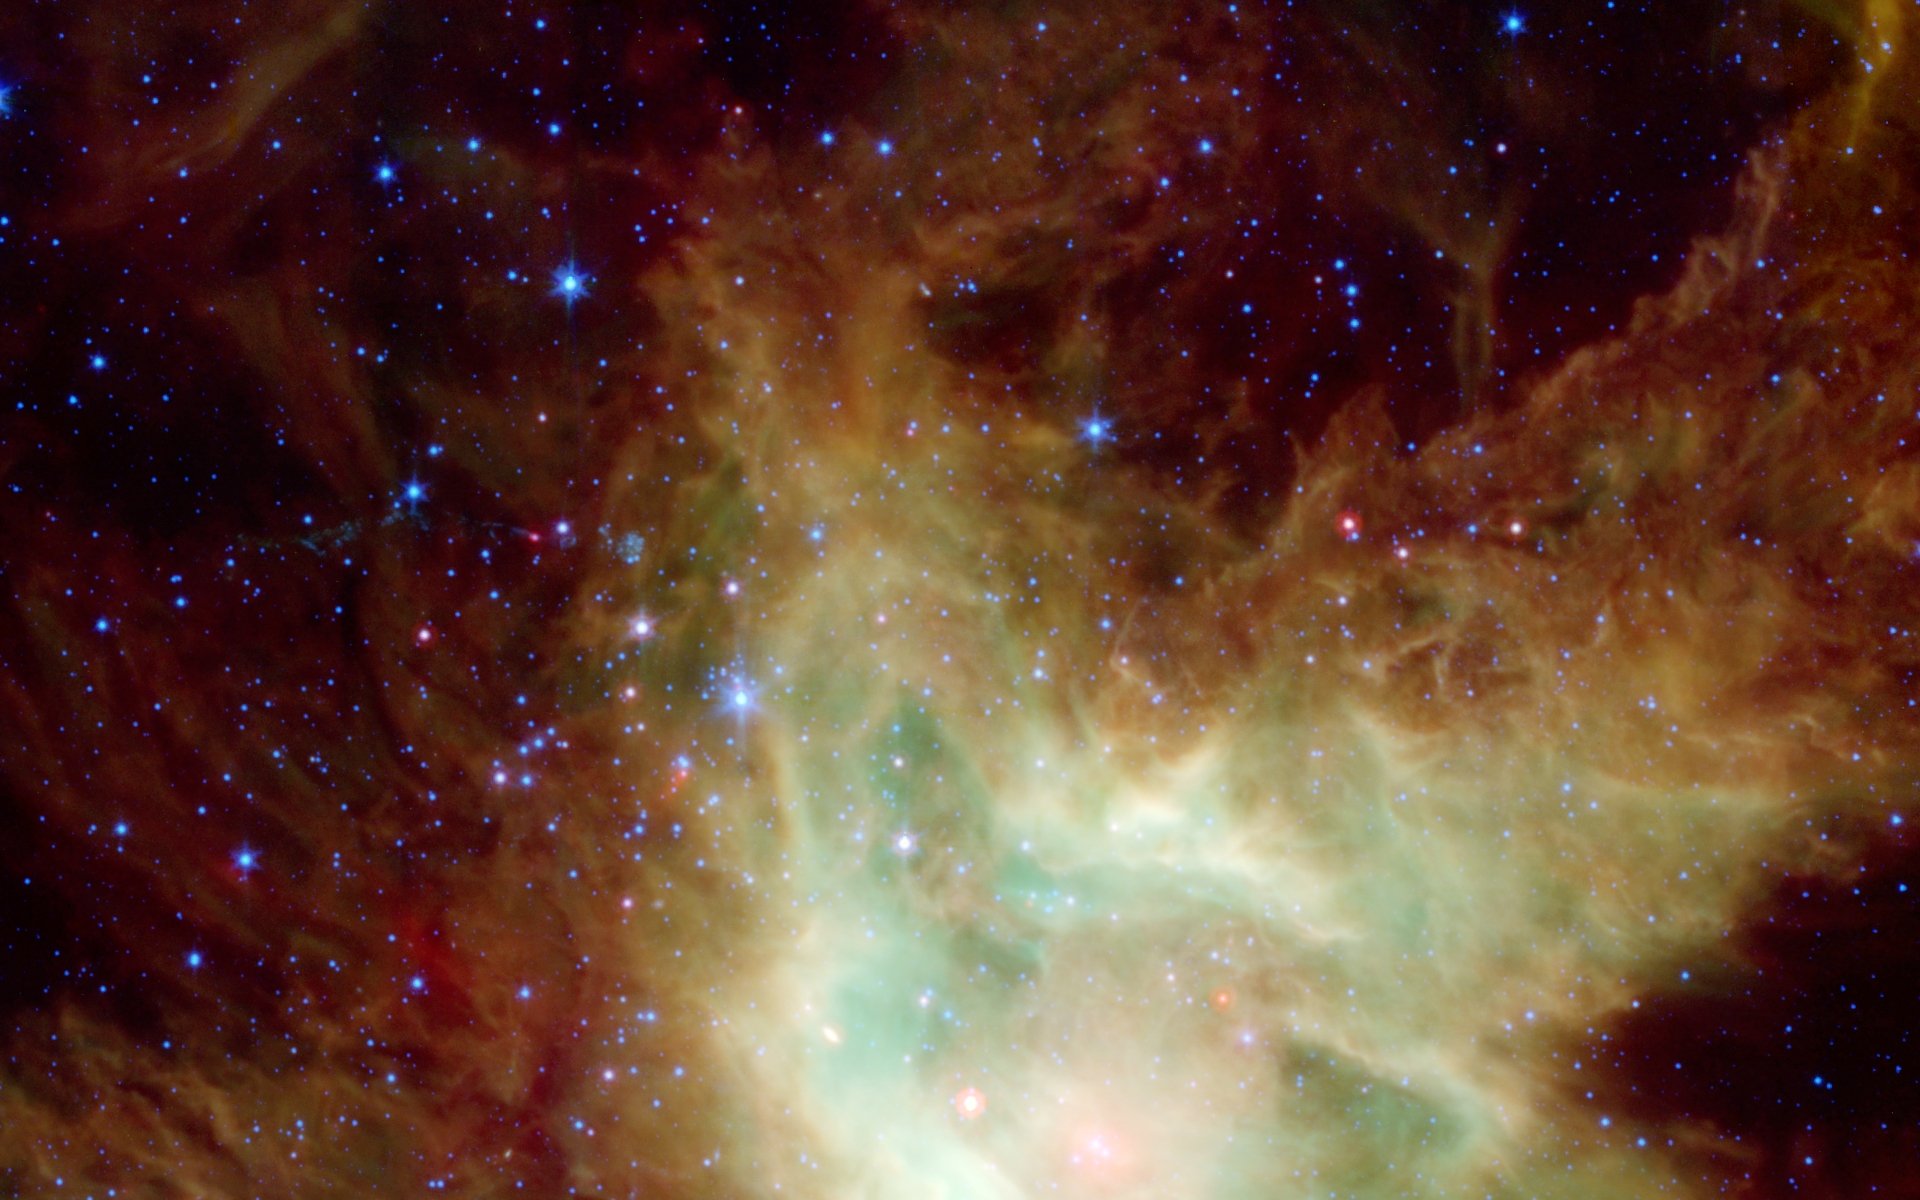
sky, atmosphere, space, night sky, nasa, nebula, outer space, astronomy, universe, starry sky, all, space travel, astronautics, astronomical object, star clusters, open sternhaufen, dark nebula, ngc 2264, cone nebula, christmas tree sternhaufen, diffuse mist, constellation unicorn